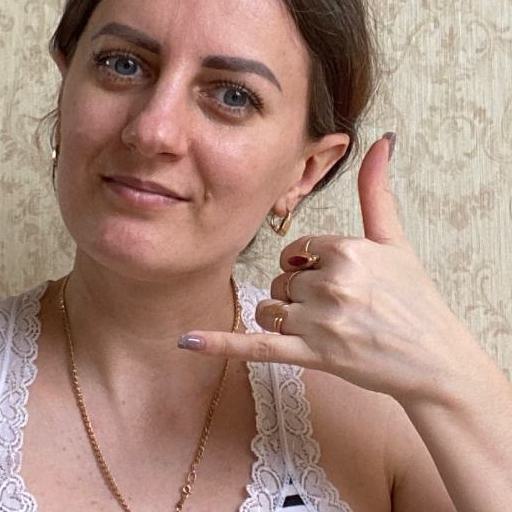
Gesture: call